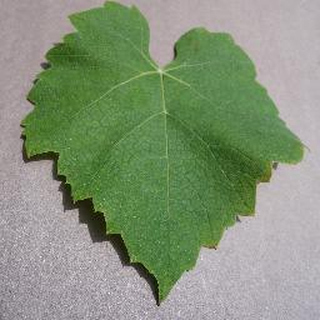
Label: healthy_grape